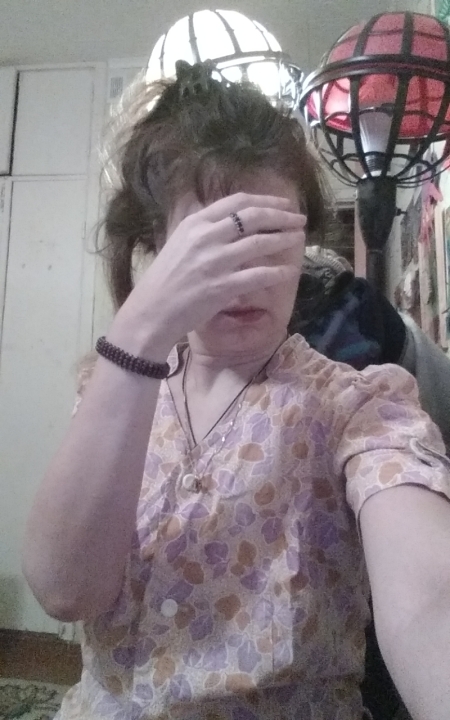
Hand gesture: no_gesture